Railroad Hotel

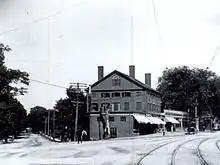
The Railroad Hotel in the 1890s

The hotel was built in 1831 in a Greek Revival/Federal style by Seth Davis to serve at first as a lodging stop along a stagecoach line that ran from Boston to Worcester. Mr Davis was a teacher, an entrepreneur and a developer who had a big influence on the early community of West Newton. The Seth Davis House. Located nearby on Eden Avenue, is also on the National Register.